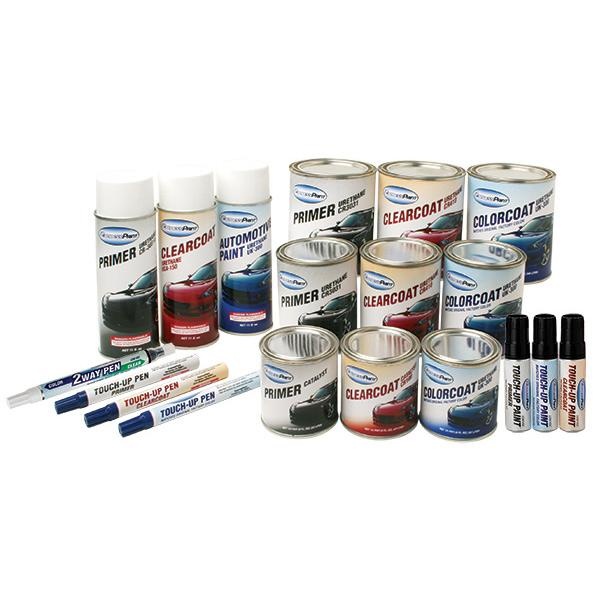
Spring Green Met B/C 6W2 for Lexus/Scion/Toyota
2WayPen (.3 oz.) by ExpressPaint combines two paint repair pens into one cost-effective solution for fairly small nicks and scratches .One side of the 2WayPen is your factory-matched color; the other side contains high-quality clearcoat. Other Available sizes (Clearcoat not included and it is sold separately) : 1/2 oz.Touch-Up Pens and Jars are ideal for small nicks or chips. 11 oz. Aerosols are convenient for those who do not have professional spray equipment, And for the best results and larger areas, our professional sizes (Half Pint, Pint and Quart) are designed to be used with a spray gun. year-2016,year-2016-make-scion,year-2016-make-scion-model-im,year-2017,year-2017-make-toyota,year-2017-make-toyota-model-corolla-im,year-2018,year-2018-make-toyota,year-2018-make-toyota-model-corolla-im
Brand: A3983E
Category: Vehicles & Parts > Vehicle Parts & Accessories > Vehicle Maintenance, Care & Decor > Vehicle Paint > Motor Vehicle Body Paint